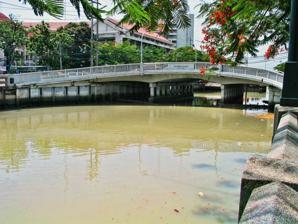
Building: Wisukam Narueman Bridge
Country: Thailand
Year built: 1901
Bridge in Bangkok, Thailand Wisukam Narueman Bridge สะพานวิศุกรรมนฤมาณ View of the Wisukam Narueman Bridge from Krung Kasem Road in 2003 Coordinates 13°45′59″N 100°30′24″E / 13.76639°N 100.50667°E / 13.76639; 100.50667 Carries Prachathipatai Road Crosses Khlong Phadung Krung Kasem Locale Bang Khun Phrom Sub-District, Phra Nakhon District and Dusit Sub-district, Dusit District , Bangkok , Thailand Official name Wisukam Narueman Bridge Other name(s) Witsukam Narueman Bridge Maintained by Bangkok Metropolitan Administration (BMA) History Opened 1901 Location Wisukam Narueman Bridge ( Thai : สะพานวิศุกรรมนฤมาณ ; RTGS : Saphan Wisukam Narueman) is an historic bridge of Bangkok located in the border of Bang Khun Phrom sub-district, Phra Nakhon district and Dusit sub-district, Dusit district. King Chulalongkorn (Rama V) ordered the Department of Public Works to build the bridge across Khlong Phadung Krung Kasem (Phadung Krung Kasem canal) linking to Prachathipatai road. It was named "Wisukam Narueman" (translates as The  Bridge was Built by Vishvakarman ), and opened in 1901. At first it was built of iron structure with wooden pavement and cast iron balustrade. Later, in 1967 it was restored expanded and changed into reinforced concrete. The bridge walls are of concrete balustrade with the bridge's name as Witsukam Narueman (วิศสุกรรมนฤมาณ), which is different spelling from the king's given name, and the year of restoration (1967) inscribed at the center. It's one of the bridge with the name of deity (Thewet Naruemit Bridge, Wisukam Narueman Bridge, Makkhawan Rangsan Bridge , Thewakam Rangrak Bridge and Jaturapak Rangsarit Bridge, respectively). References